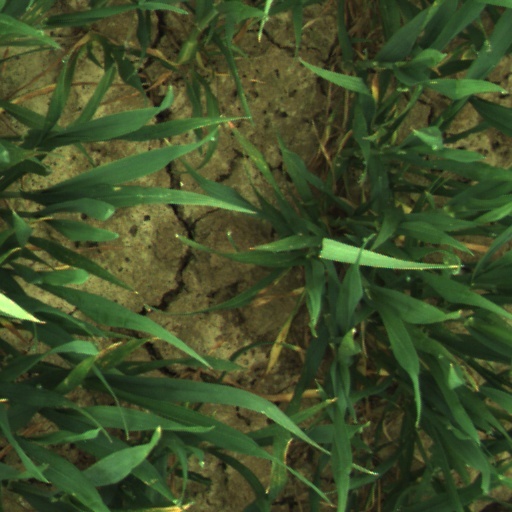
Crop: wheat